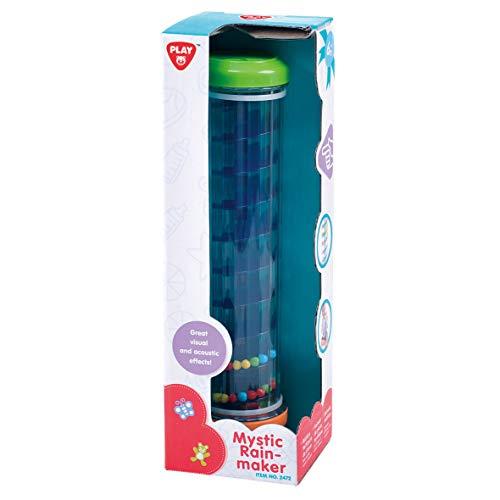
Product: Playgo Mystic Rainmaker Rattle
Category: Toys & Games | Baby & Toddler Toys | Rattles & Plush Rings
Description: Colorful and bright rattle stick for your baby's development.
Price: $12.15
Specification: ProductDimensions:2x2x7.9inches|ItemWeight:2.4ounces|ShippingWeight:2.4ounces(Viewshippingratesandpolicies)|ASIN:B00ATWW1YM|Itemmodelnumber:2472|Manufacturerrecommendedage:6months-6years